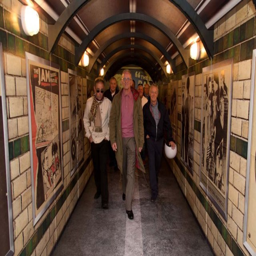
going underground at the exhibition